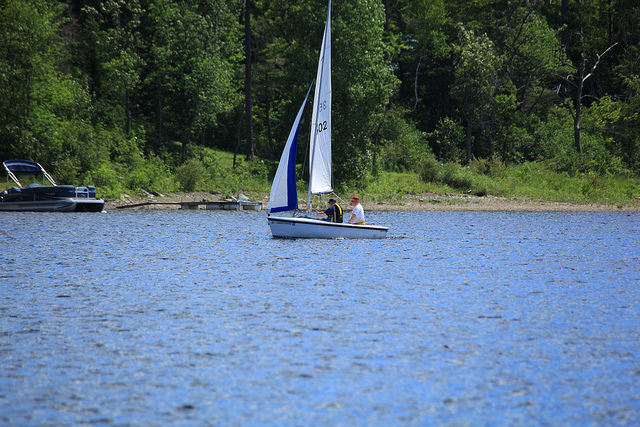
A boat sailing across a lake next to a forest.

Two men are sailing a small boat on a lake.